Greek alphabet

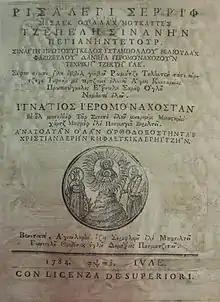
18th-century title page of a book printed in Karamanli Turkish

Greek symbols are used as symbols in mathematics, physics and other sciences. Many symbols have traditional uses, such as lower case epsilon (ε) for an arbitrarily small positive number, lower case pi (π) for the ratio of the circumference of a circle to its diameter, capital sigma (Σ) for summation, and lower case sigma (σ) for standard deviation. For many years the Greek alphabet was used by the World Meteorological Organization for naming North Atlantic hurricanes if a season was so active that it exhausted the regular list of storm names. This happened during the 2005 season (when Alpha through Zeta were used), and the 2020 season (when Alpha through Iota were used), after which the practice was discontinued. In May 2021 the World Health Organization announced that the variants of SARS-CoV-2 of the virus would be named using letters of the Greek alphabet to avoid stigma and simplify communications for non-scientific audiences.